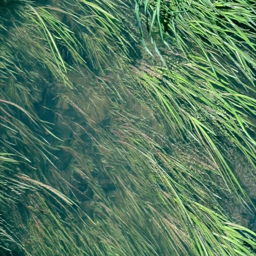
green grass sways in the water